Reaction progress kinetic analysis

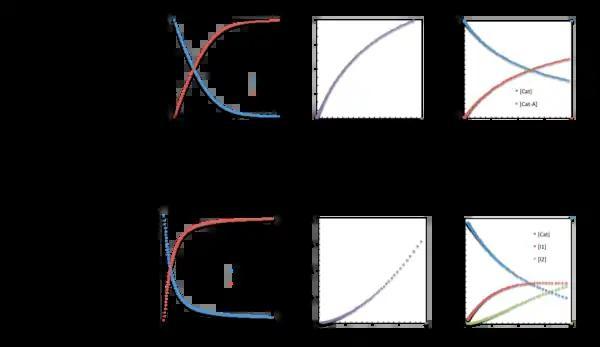
a) The simplest case of pre-equilibrium kinetics involves one substrate "rapidly" and reversibly forming an intermediate complex with the catalyst, followed by irreversible product formation. b) In a more complex example, two substrates sequentially bind the catalyst "rapidly" and reversibly followed by irreversible product formation. For both (a) and (b), i) describes the catalytic cycle with relevant rate constants and concentrations, ii) displays the concentration of product and reactant over the course of the reaction, iii) describes the rate of the reaction as substrate is consumed from right to left, and iv) shows that the catalyst resting state is an equilibrium distribution of free catalyst and intermediates where the distribution is shifted increasingly toward free catalyst as substrate is consumed from right to left.

Under pre-equilibrium conditions, the catalyst and substrate undergo rapid and reversible association prior to a relatively slow step leading to product formation and release. Under these conditions, the system can be described by a "one-plus" rate law where the numerator consists of all rate constants and species required to go from starting material to product, and the denominator consists of a sum of terms describing each of the states in which the catalyst exists (and 1 corresponds to the free catalyst). For the simplest case where one substrate goes to one product through a single intermediate: